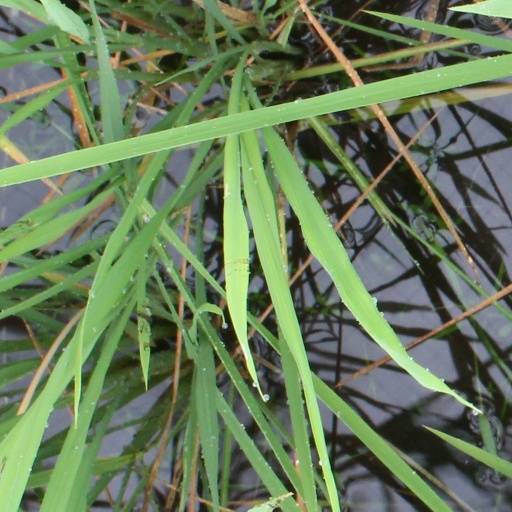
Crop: rice